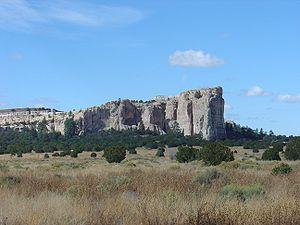
Le monument national El Morro est une aire protégée des États-Unis située dans l'État du Nouveau-Mexique.